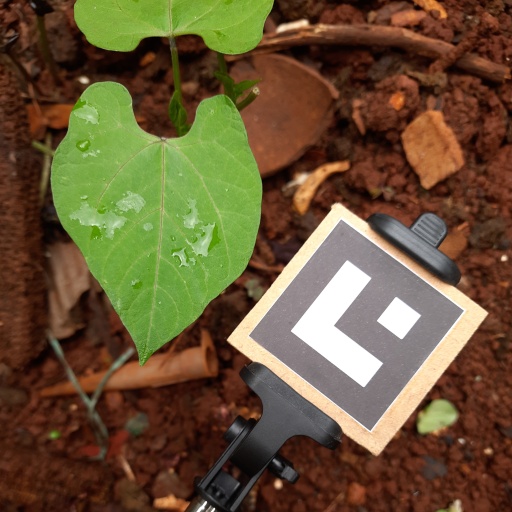
Observations: flat surface, no eating holes, with water drops, under shade